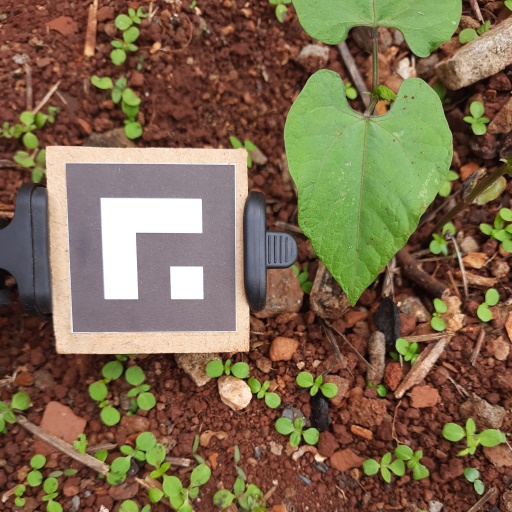
Observations: wavy surface, no eating holes, with soild dust, under cloudy sky